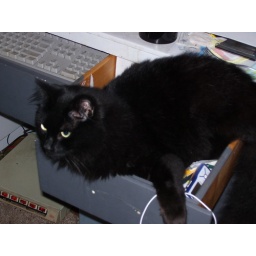
Caleb in one of my computer desk drawers.